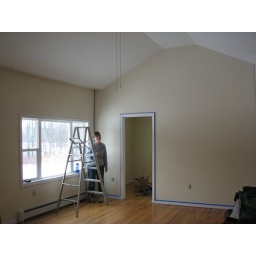
Every wall in the house was this color when we started. Not for long!